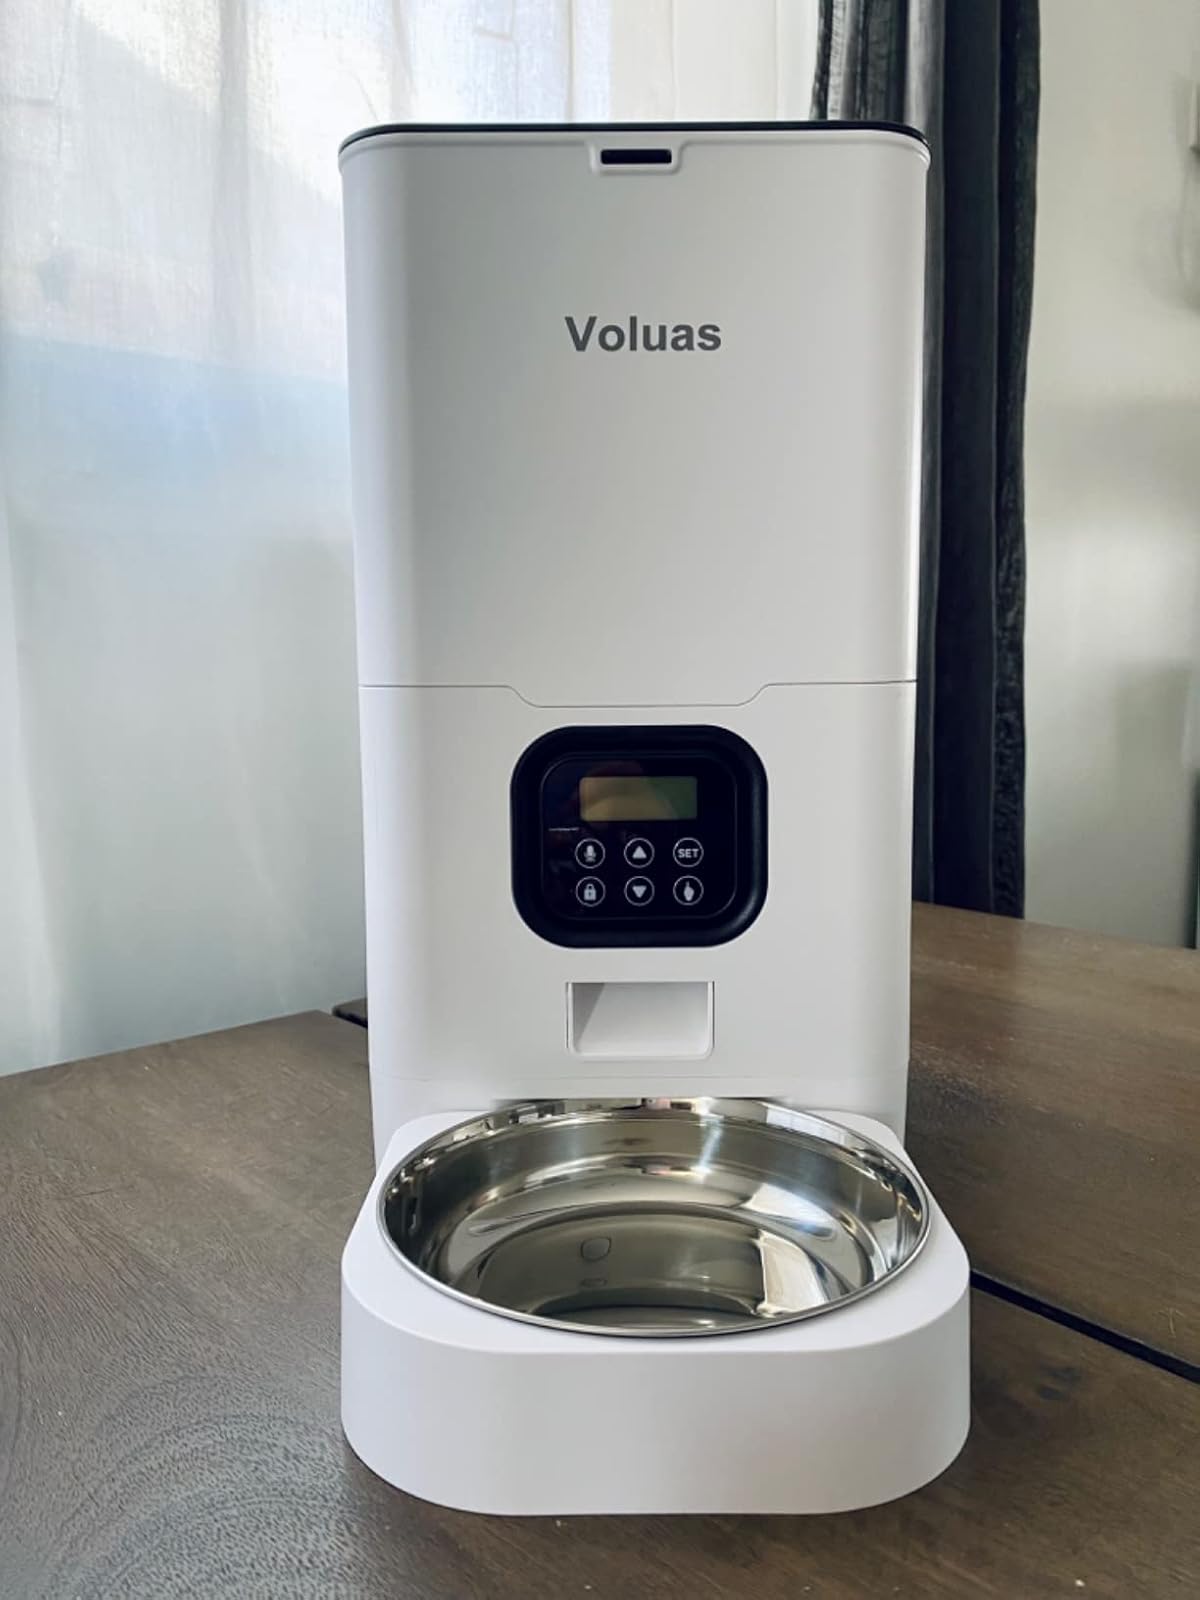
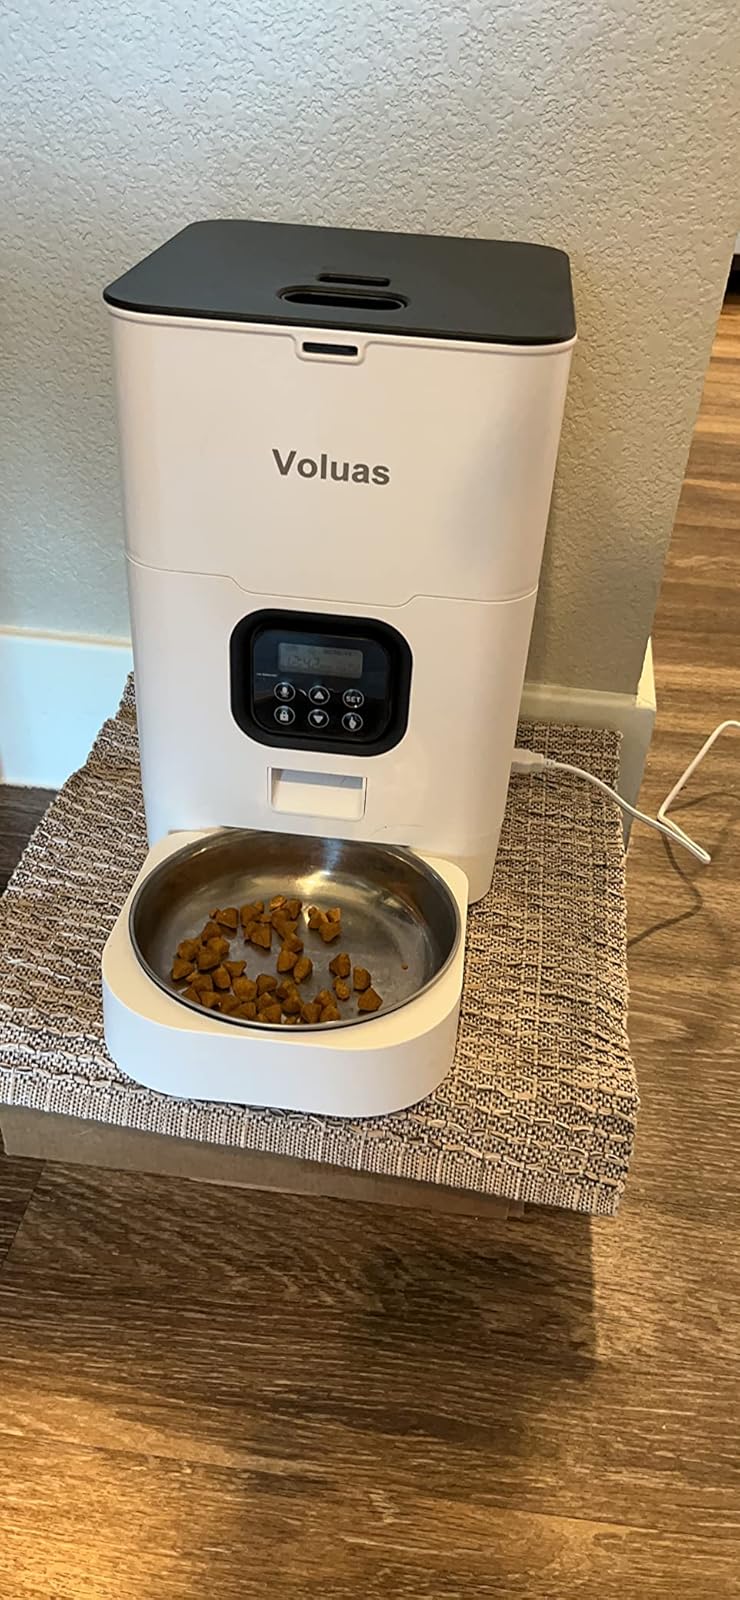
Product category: items_feeder
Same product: yes